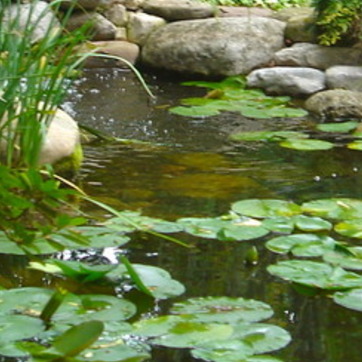
Material: water